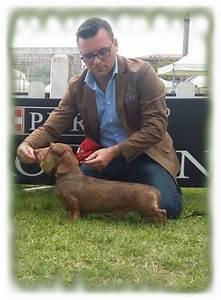
dog